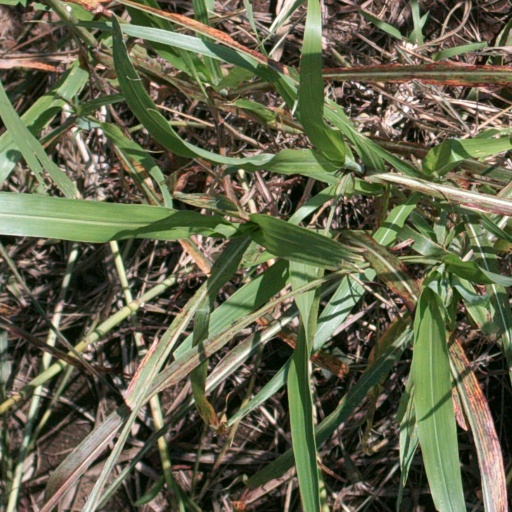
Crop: sorghum